Italian Libya

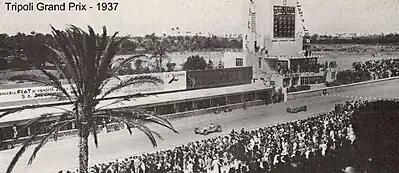
1937 Tripoli Grand Prix

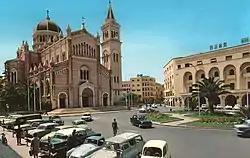
Tripoli Cathedral and the former FIAT centre ("Meydan al Gaza'ir") during the 1960s.

After the campaign of reprisals known as the "pacification campaign", the Italian government changed policy toward the local population: in December 1934, individual freedom, inviolability of home and property, the right to join the military or civil administrations, and the right to freely pursue a career or employment were promised to the Libyans.